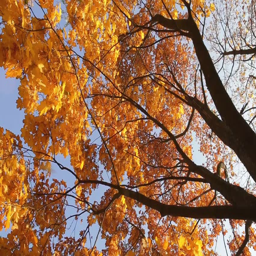
autumn tree with bright foliage on a blue sky background